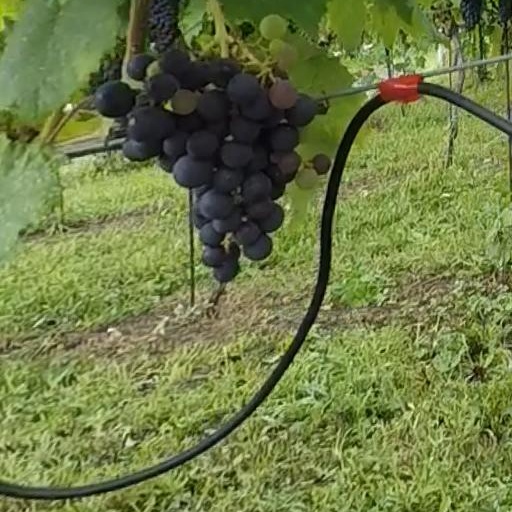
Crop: grape